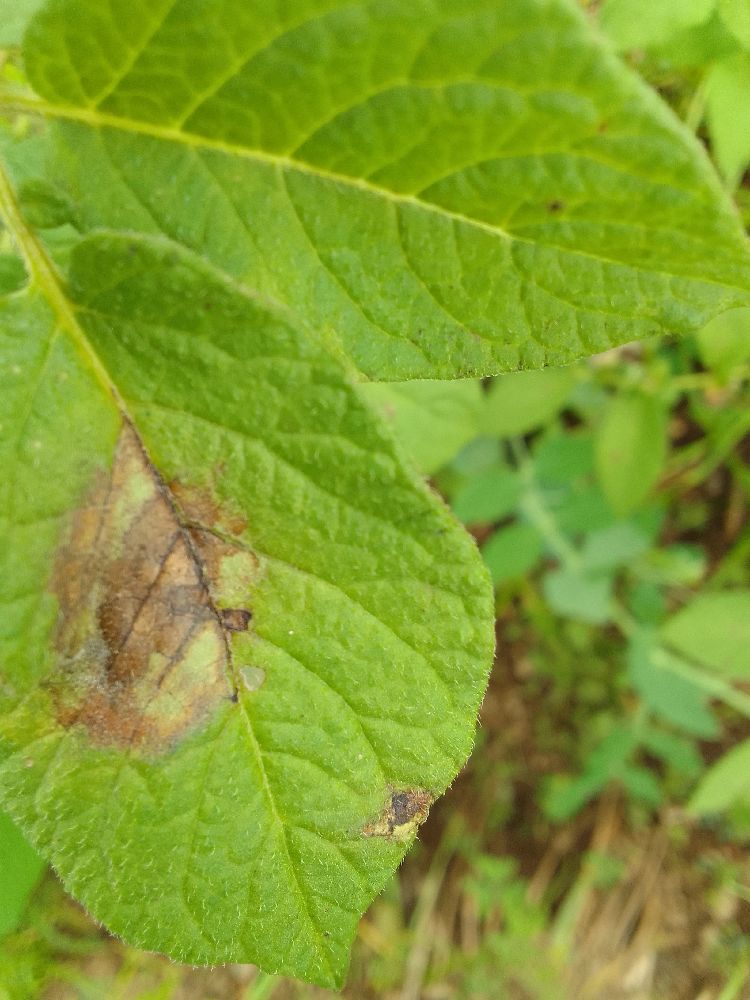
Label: Late blight